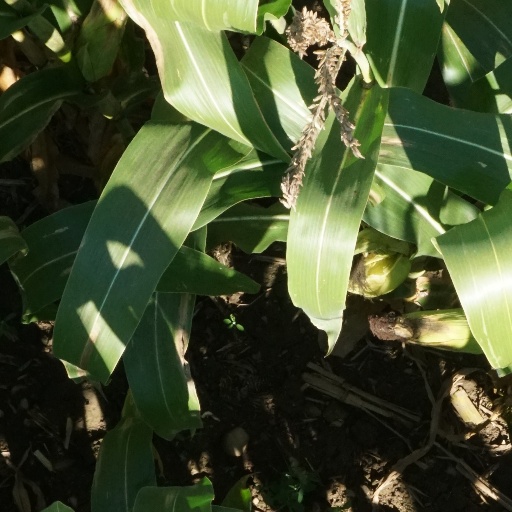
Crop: maize; corn